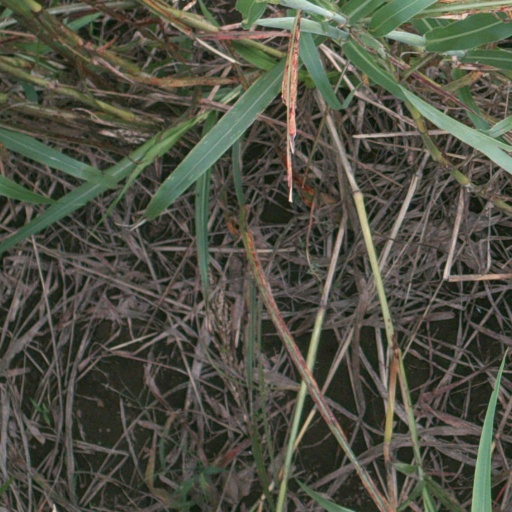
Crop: sorghum